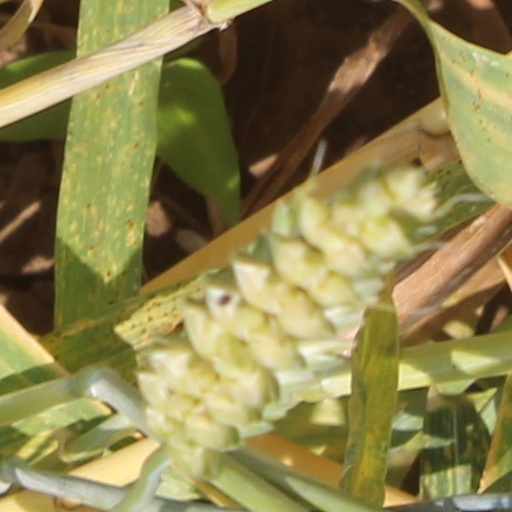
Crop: wheat